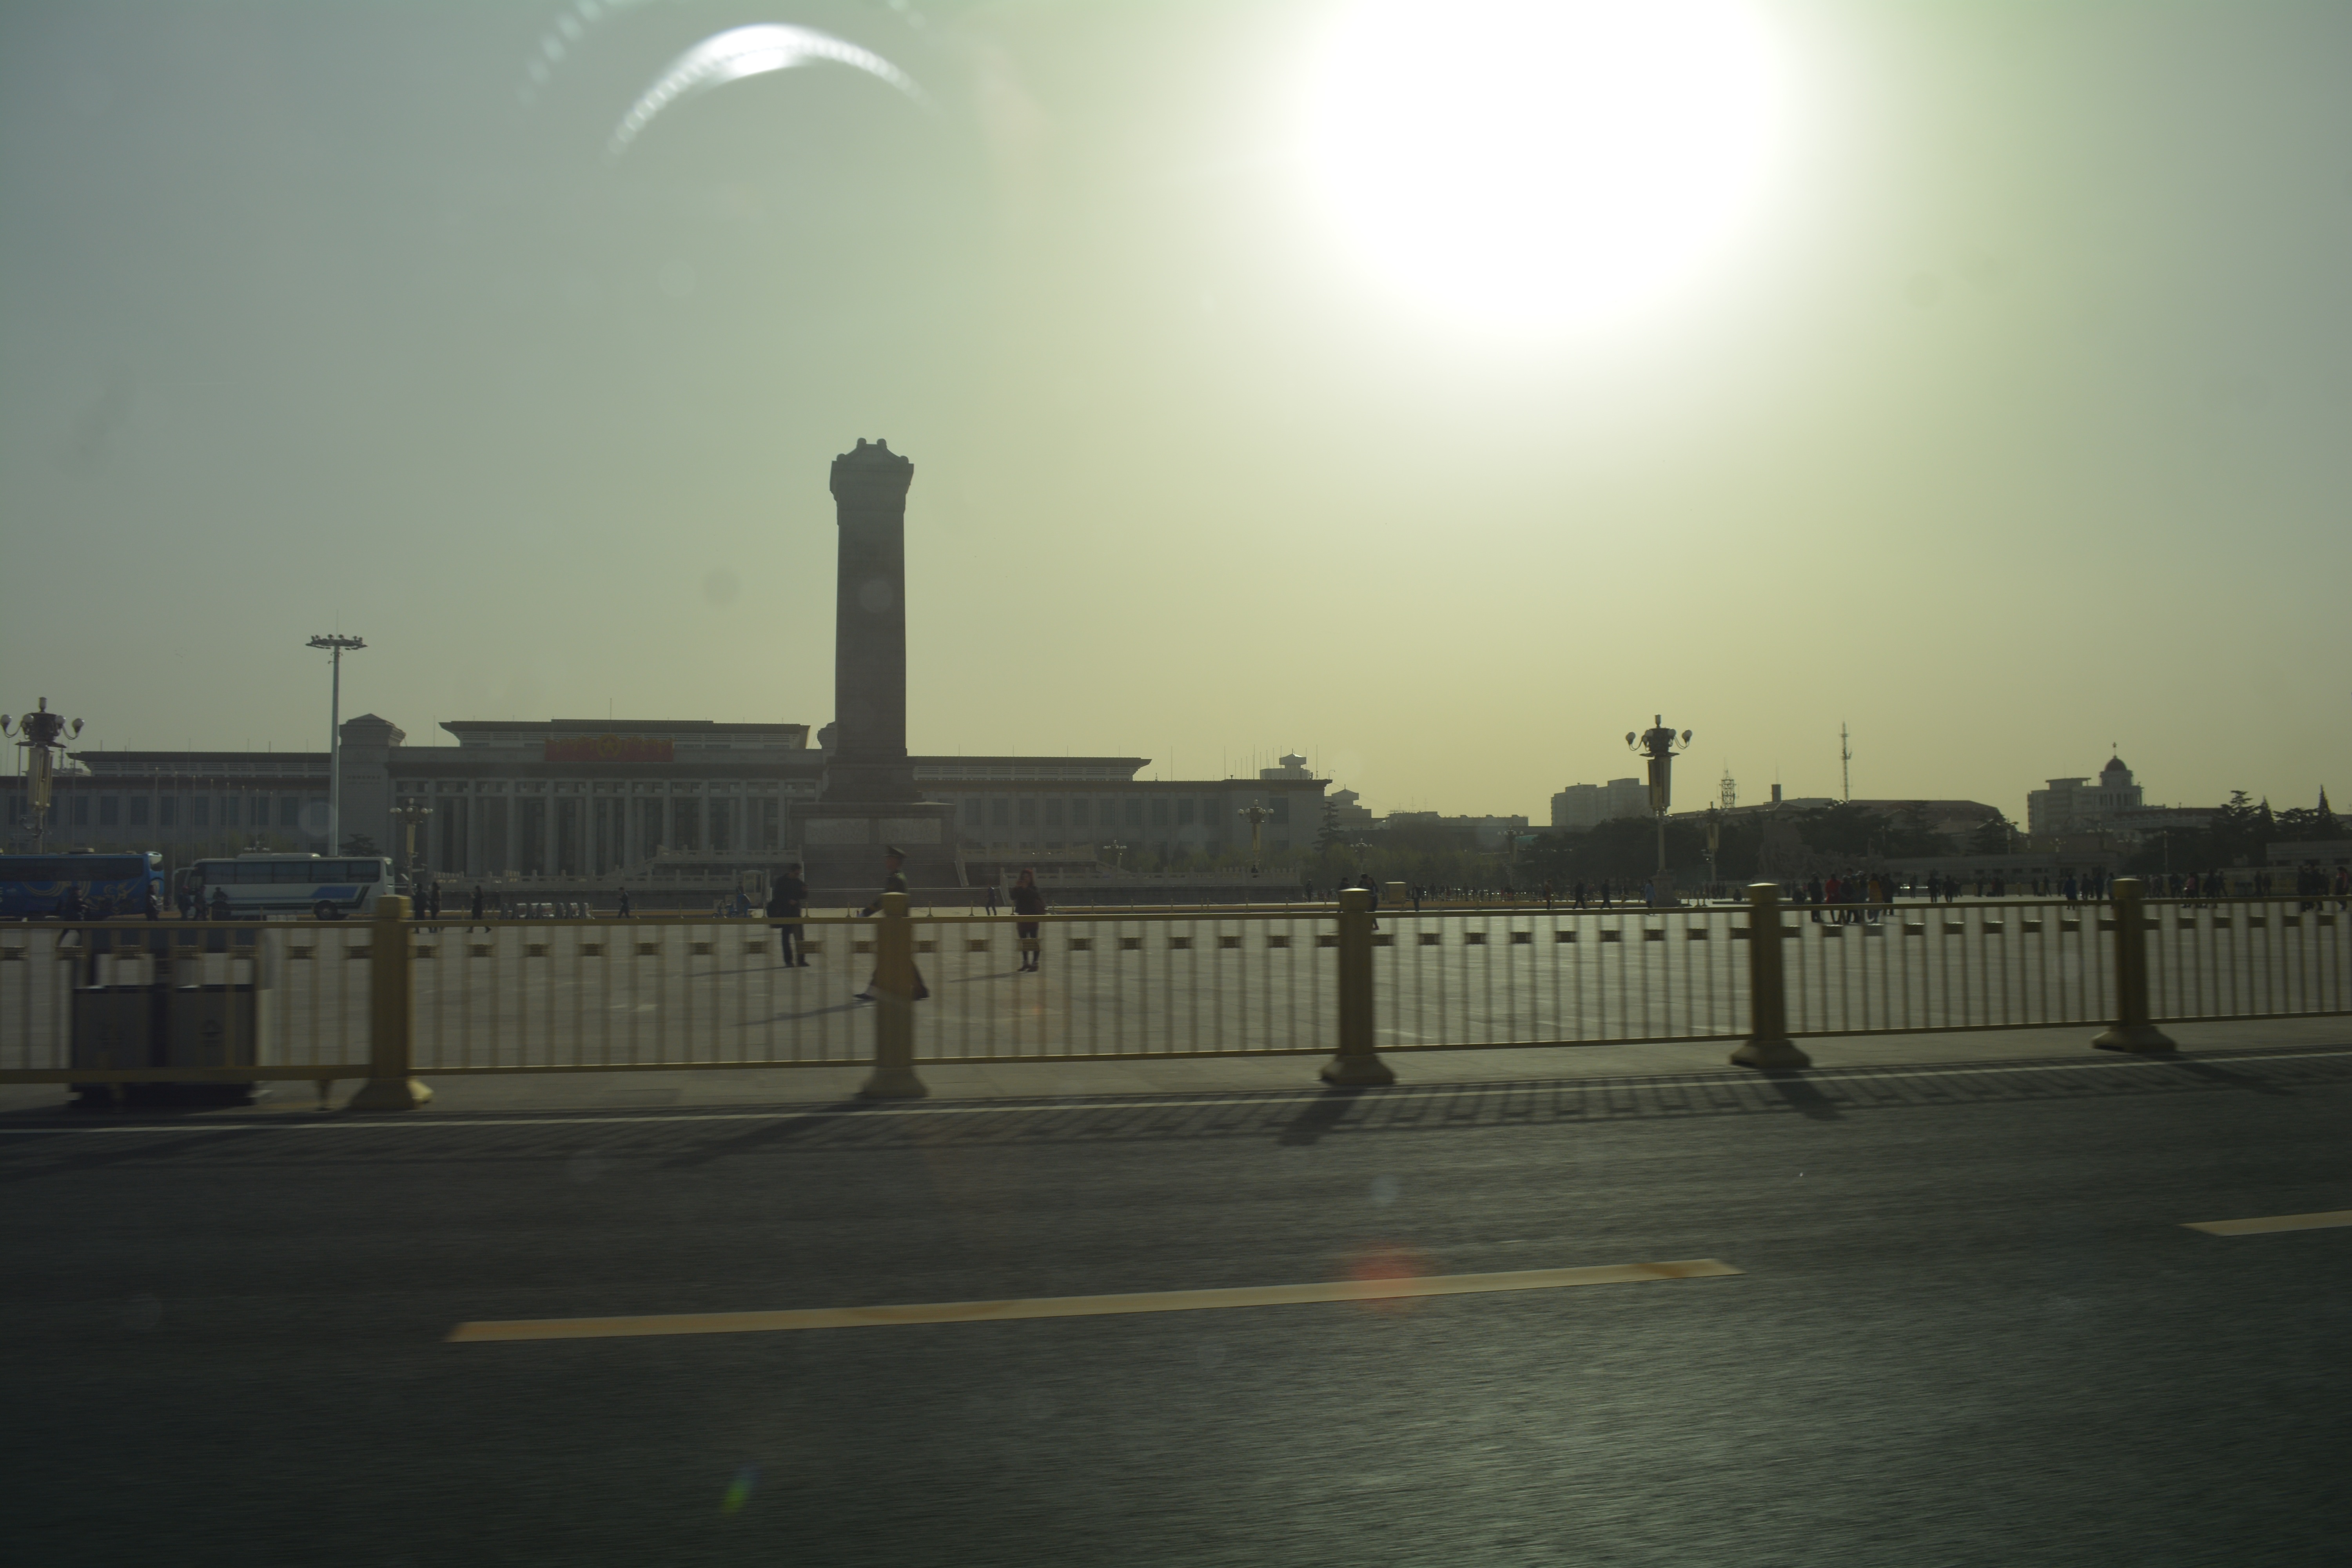
sea, horizon, sun, sunrise, sunset, night, morning, dawn, pier, dusk, evening, weather, haze, atmospheric phenomenon, atmosphere of earth